Picket and Clanger Wood

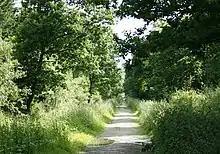
Clanger Wood

Picket and Clanger Wood is a 66.4 hectare biological Site of Special Scientific Interest in Wiltshire, England, which lies off the A350 national route between Trowbridge and Westbury. It was notified in 1989.